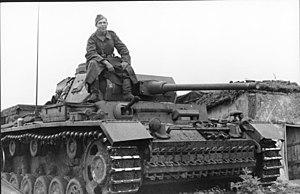
Le 5-cm KampfWagenKanone 39 est l'armement principal des dernières versions du SdKfz.141 Panzerkampfwagen III, char de combat de la Wehrmacht durant la Seconde Guerre mondiale, ainsi que de la voiture blindé SdKfz.234/2 Puma. Il est la déclinaison embarquée du 5-cm Pak 38 tracté avec lequel il partage les mêmes caractéristiques balistiques. Si sa munition explosive demeure faible en usage antipersonnel, ses performances antichars en nette amélioration face à celles du 5-cm KwK 38 plus court lui permettent enfin d'engager en 1942 le T-34 soviétique et les chars alliés aux distances moyennes d'engagement.